Daybreak (2010 TV programme)

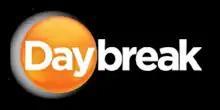
"Daybreak" final logo used from 2012

Daybreak is a British breakfast television programme that was broadcast on ITV from 6 September 2010 to 25 April 2014. "Daybreak" replaced "GMTV", which aired its last weekday edition on 3 September 2010. "Daybreak" launched three days later.